Austin Riley

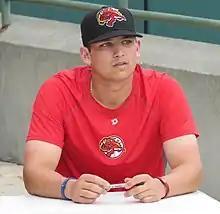
Austin Riley (seated) with the Florida Fire Frogs in 2017

The Braves invited Riley to spring training as a non-roster player in 2017. He began the 2017 season with the Florida Fire Frogs of the Class A-Advanced Florida State League. He was promoted to the Mississippi Braves of the Double-A Southern League in July. In 129 games between Florida and Mississippi, Riley hit .275/.339/.446 with 20 home runs and 74 RBIs, while on defense he committed 20 errors at third base. He played for the Peoria Javelinas of the Arizona Fall League at the end of the minor league season.